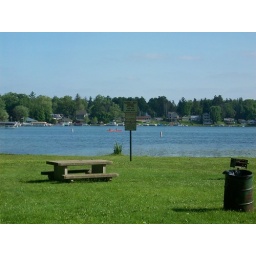
Taken on the new bike bath around Clark Lake.